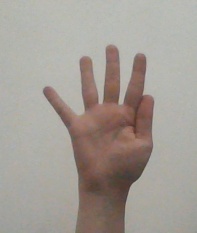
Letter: sheen